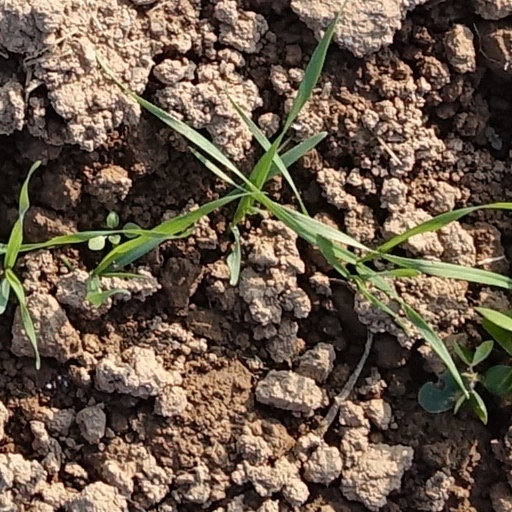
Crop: wheat